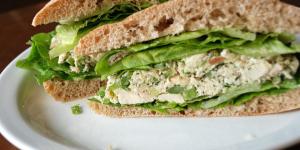
pan con pollo y apio